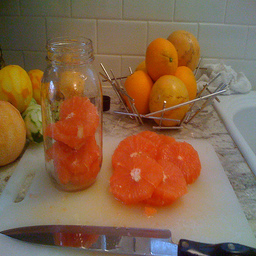
Label: Orange